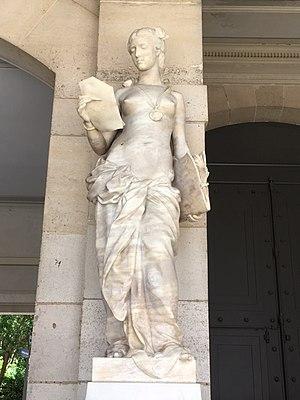
Jean-Baptiste Hugues, La Gravure, 1891, Paris, Bibliothèque nationale de France
Richelieu – Bibliothèques, musée, galeries désigne un complexe architectural situé dans le deuxième arrondissement de Paris, délimité par les rues de Richelieu, Vivienne, Colbert et des Petits-Champs. Ce découpage géométrique donne au site sa dénomination de « Quadrilatère Richelieu ».